Harvard International Relations Council

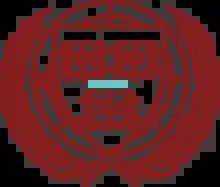
Harvard National Model United Nations logo

Harvard National Model United Nations or HNMUN is the longest running college-level Model United Nations simulation in the world and among the largest in the United States. HNMUN is an annual four-day event held in February, composed of three thousand university students of which half tend to be international students, often from over 40 countries.